Gleno Dam

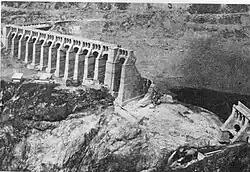
The dam after the failure, showing the collapsed section

At 6:30 a.m. on 1 December 1923, a buttress on the dam cracked and subsequently failed. Within minutes, an estimated of water gushed from the reservoir at an elevation of to the valley below. The village of Bueggio was flooded first, followed by a partial flooding of Dezzo, part of the municipality of Azzone, and complete flooding of Dezzo, a frazione of Colere and Corna di Darfo. The flood waters stopped when they reached Lake Iseo, which lies at an elevation of . At least 356 people were killed in the disaster.